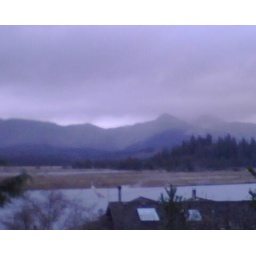
Looking back over to the mountain from across the Nehalem river